Watton-at-Stone

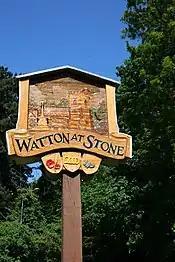

For administration the parish falls under in East Hertfordshire District Council. The 2021 census showed a parish population of 2,614 living in 1,036 households.